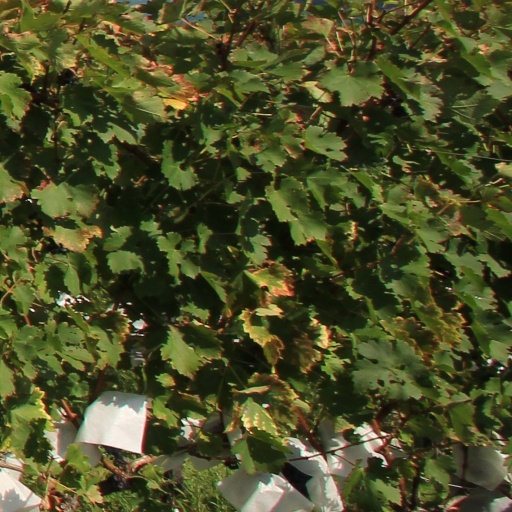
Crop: grape